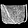
Label: Bag